Clara (2018 film)

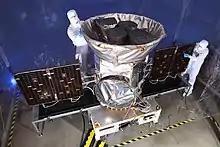
TESS with technicians, prior to its April 2018 launch

The detection method and the specialized telescopes depicted in "Clara" are not fictional. The TESS space telescope is a 2018 upgrade of the Kepler Telescope which was used to discover over 4000 exoplanets in the decade since 2009. Sherman started his filmmaking career as a visual effects artist and film editor, and all such VFX shots in the film were made by him rather than by his cinematographer, sourced from NASA: shots of planets transiting a sun come from the Solar Dynamics Observatory; shots of nebulae come from the Hubble Space Telescope: "I really wanted to show space honestly and in a way that would look familiar to people working in the field."